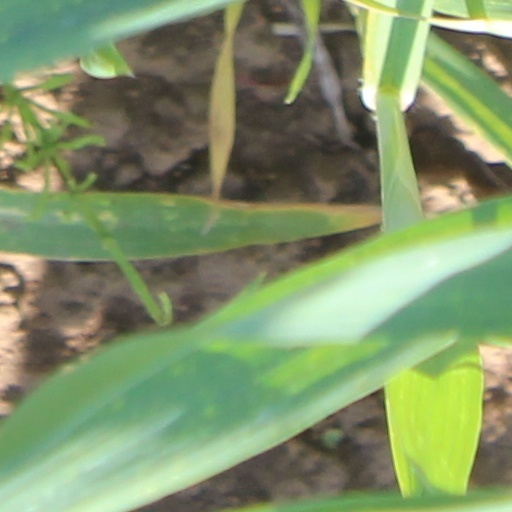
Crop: wheat